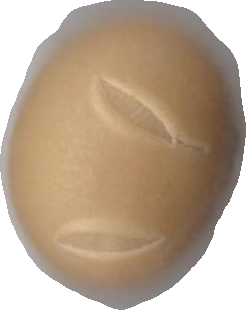
Variety: Grobogan